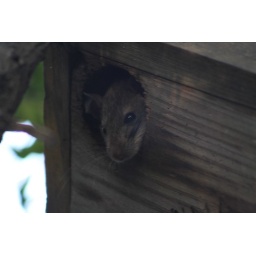
Taking over a bird house for the winter at Estero Llano Grande State Park, Weslaco, Hidalgo County Texas